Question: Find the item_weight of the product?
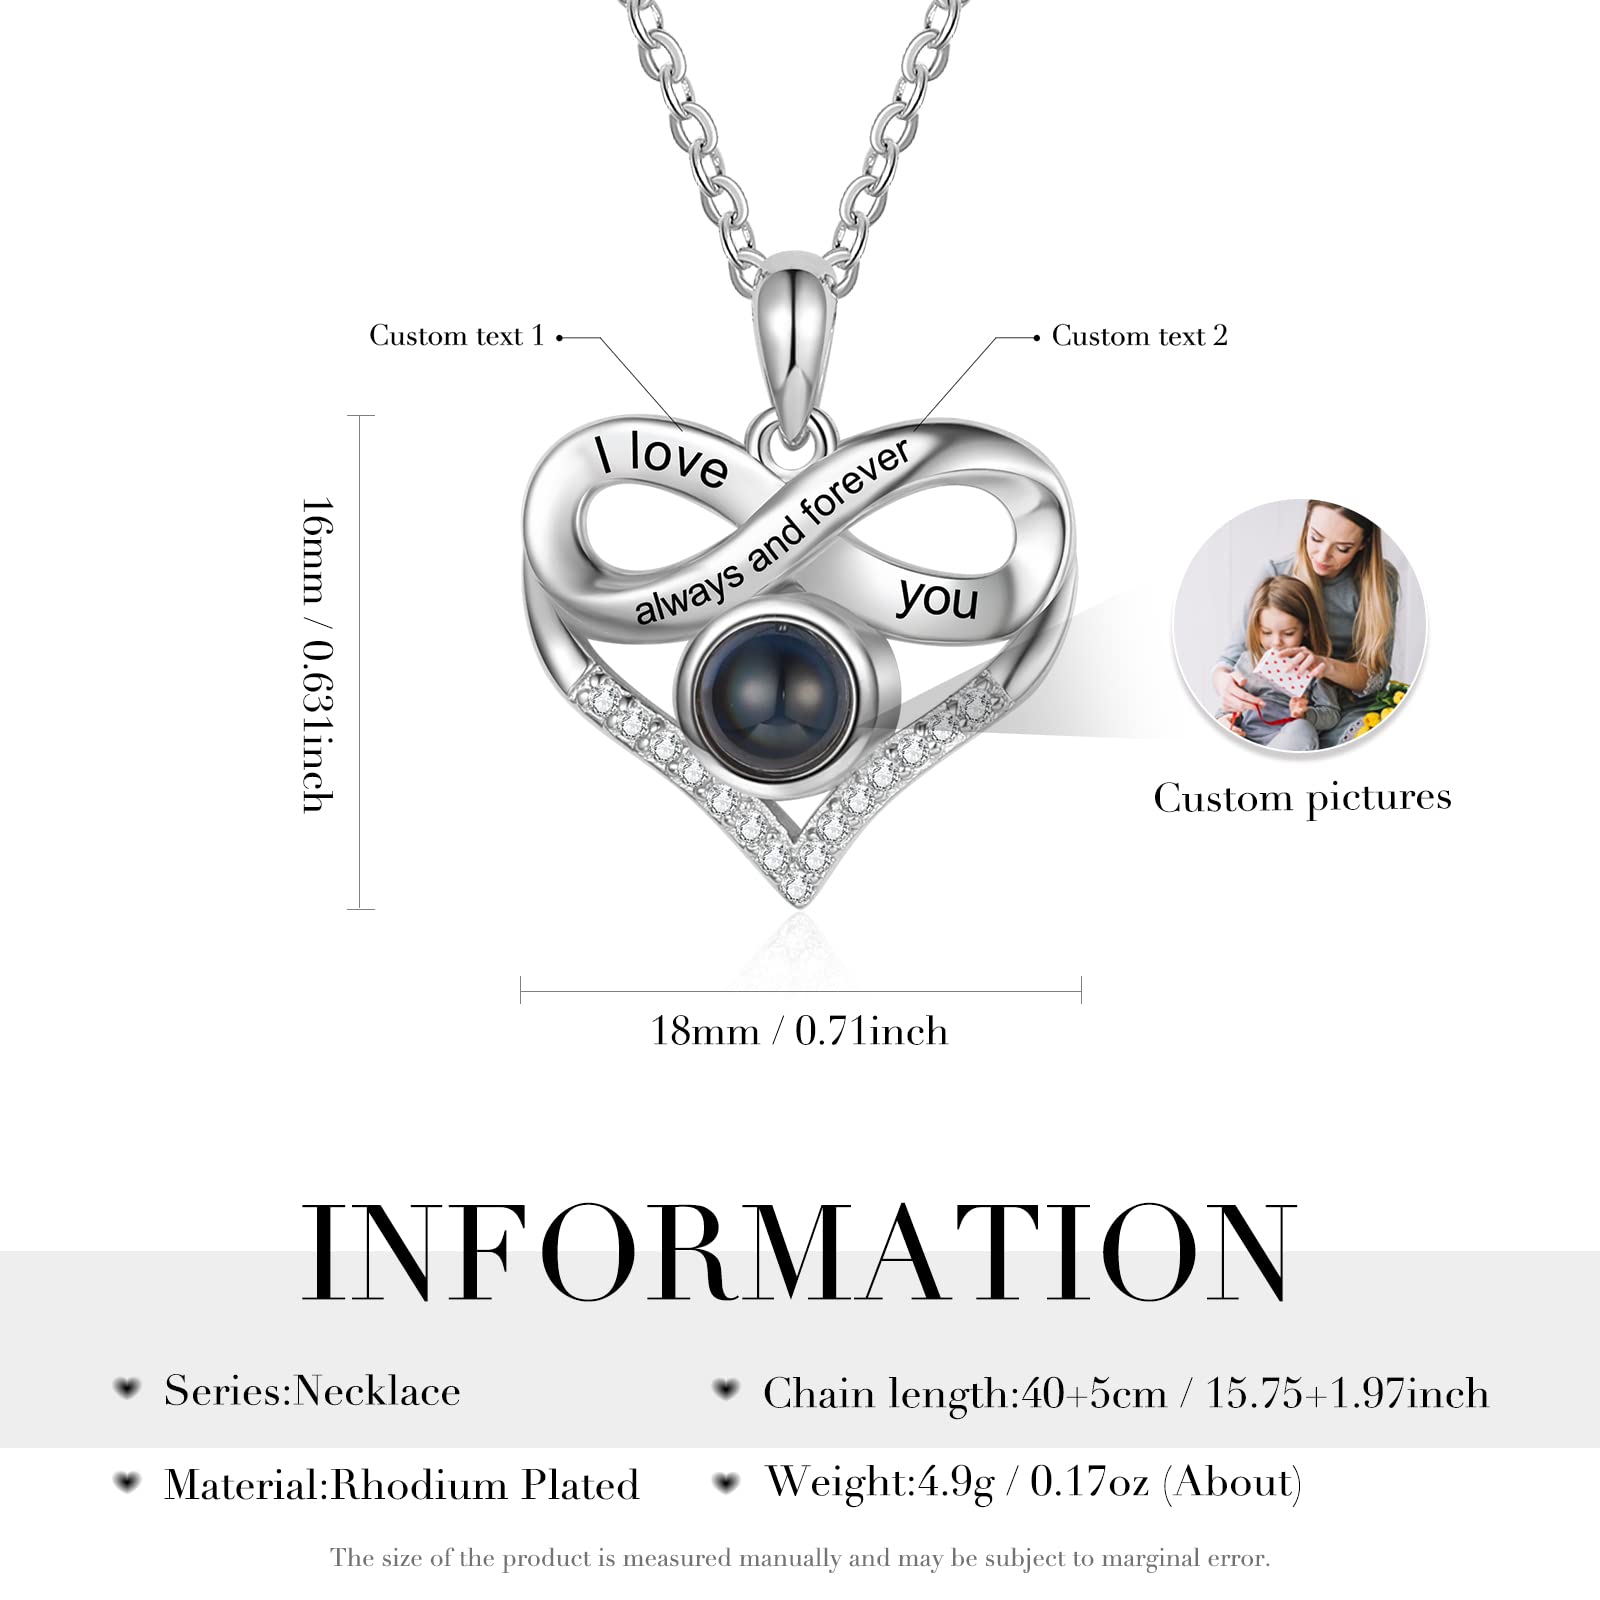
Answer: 4.9 gram